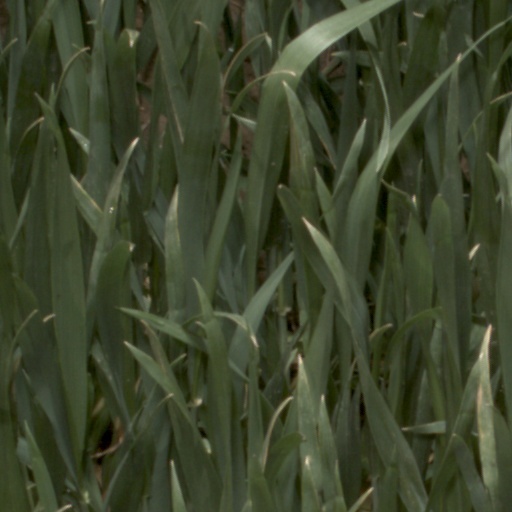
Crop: wheat